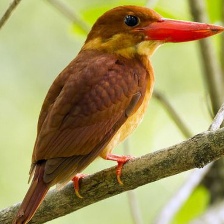
Species: RUDY KINGFISHER
Scientific name: HALCYON COROMANDA